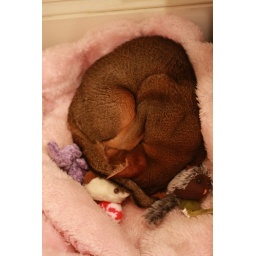
sleeping in her pink bed... surrounded by her toys... curled up in a ball... :)